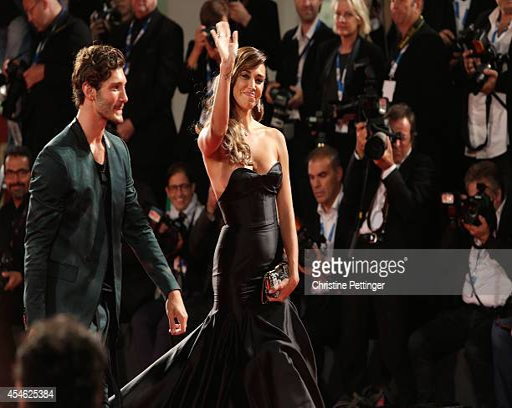
dancers attend premiere during festival